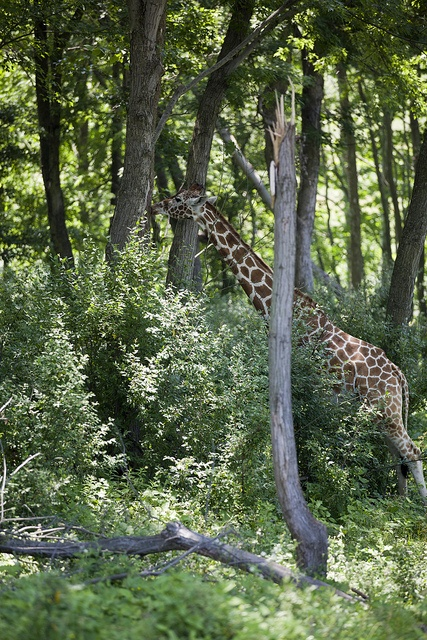
A giraffe walking through a lush green forest.
a large giraffe that is standing next to some trees
A giraffe standing in the bushes while eating on a tree.
A giraffe is walking through the forest during the day.
a giraffe is walking by some trees outside